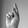
ASL letter: K